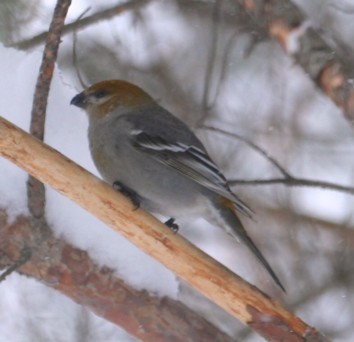
the bird has a short bill with a grey breast.
this is a small bird that is mainly black in color.
this little bird has a gray belly and breast, with brown crown and white wingbars.
a bird with a brown helmet, gray body and charcoal wings with white tips.
this small bird has short and pointed bill, with a gray body, and a reddish head and a small spot of red on it's plummage.
this small, portly bird has a small beak and yellow on its head.
a small bird with small orange head with gray body and short beaka small gray bird with brown head perched on a tree limbsmall grey brown and black bird with short black tarsus and a short stubby black beak.
this bird has wings that are black and has a yellow crown
Species: Pine Grosbeak